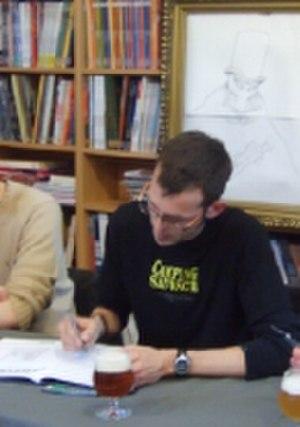
Hamo en séance de dédicace
Pierre-Yves Berhin, dit Hamo, né le 23 août 1982 à Namur est un illustrateur et musicien belge.